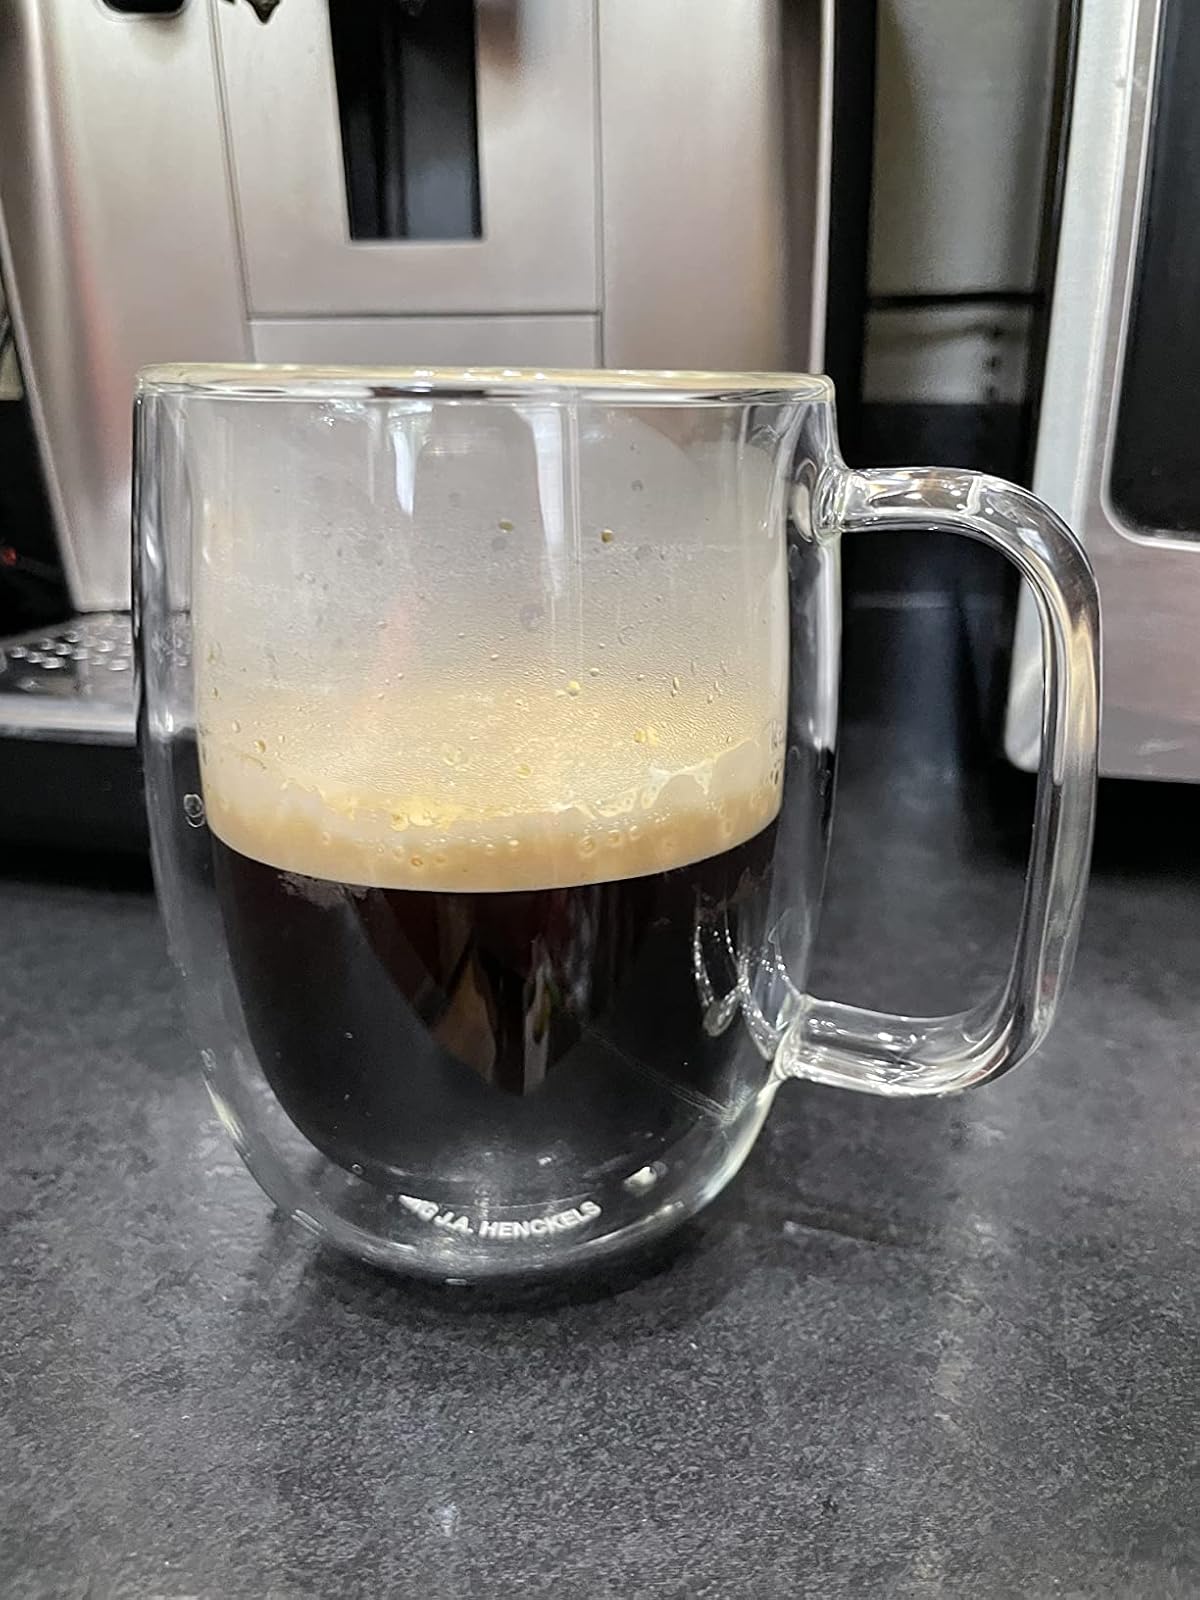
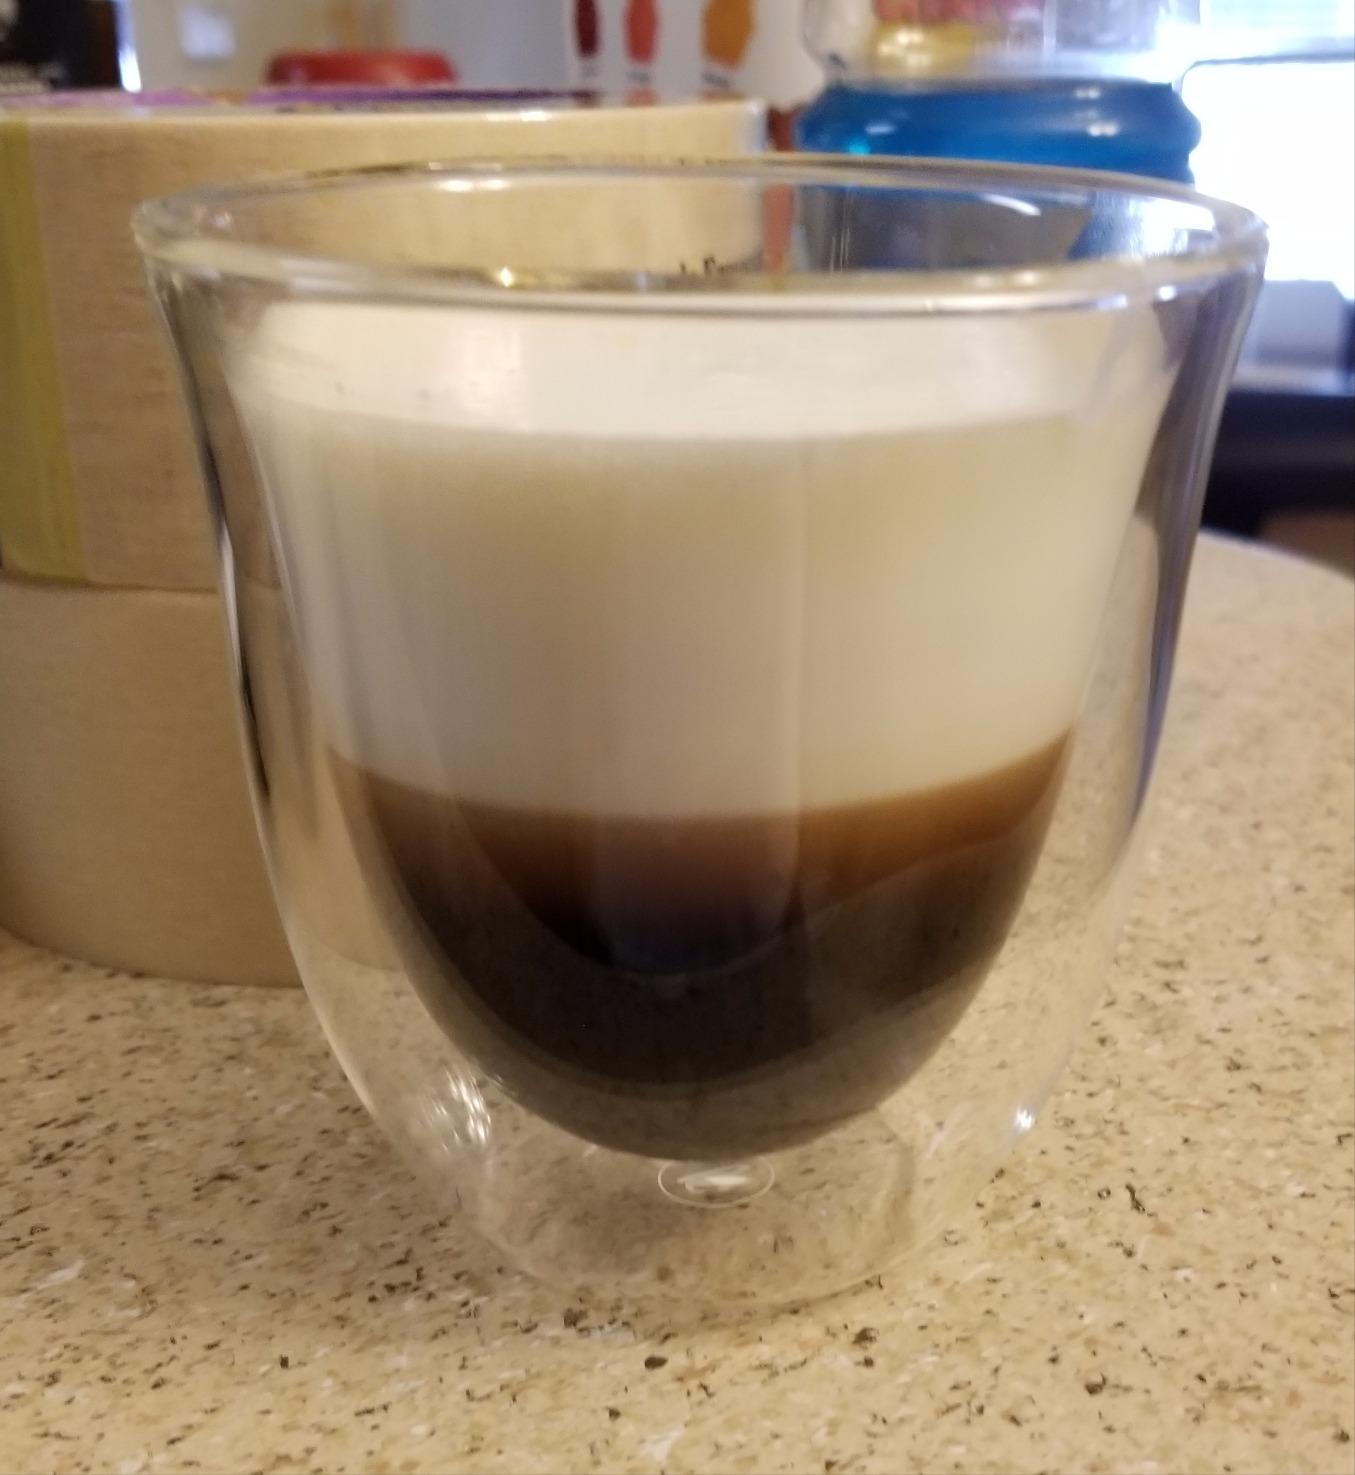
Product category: items_mug
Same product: no